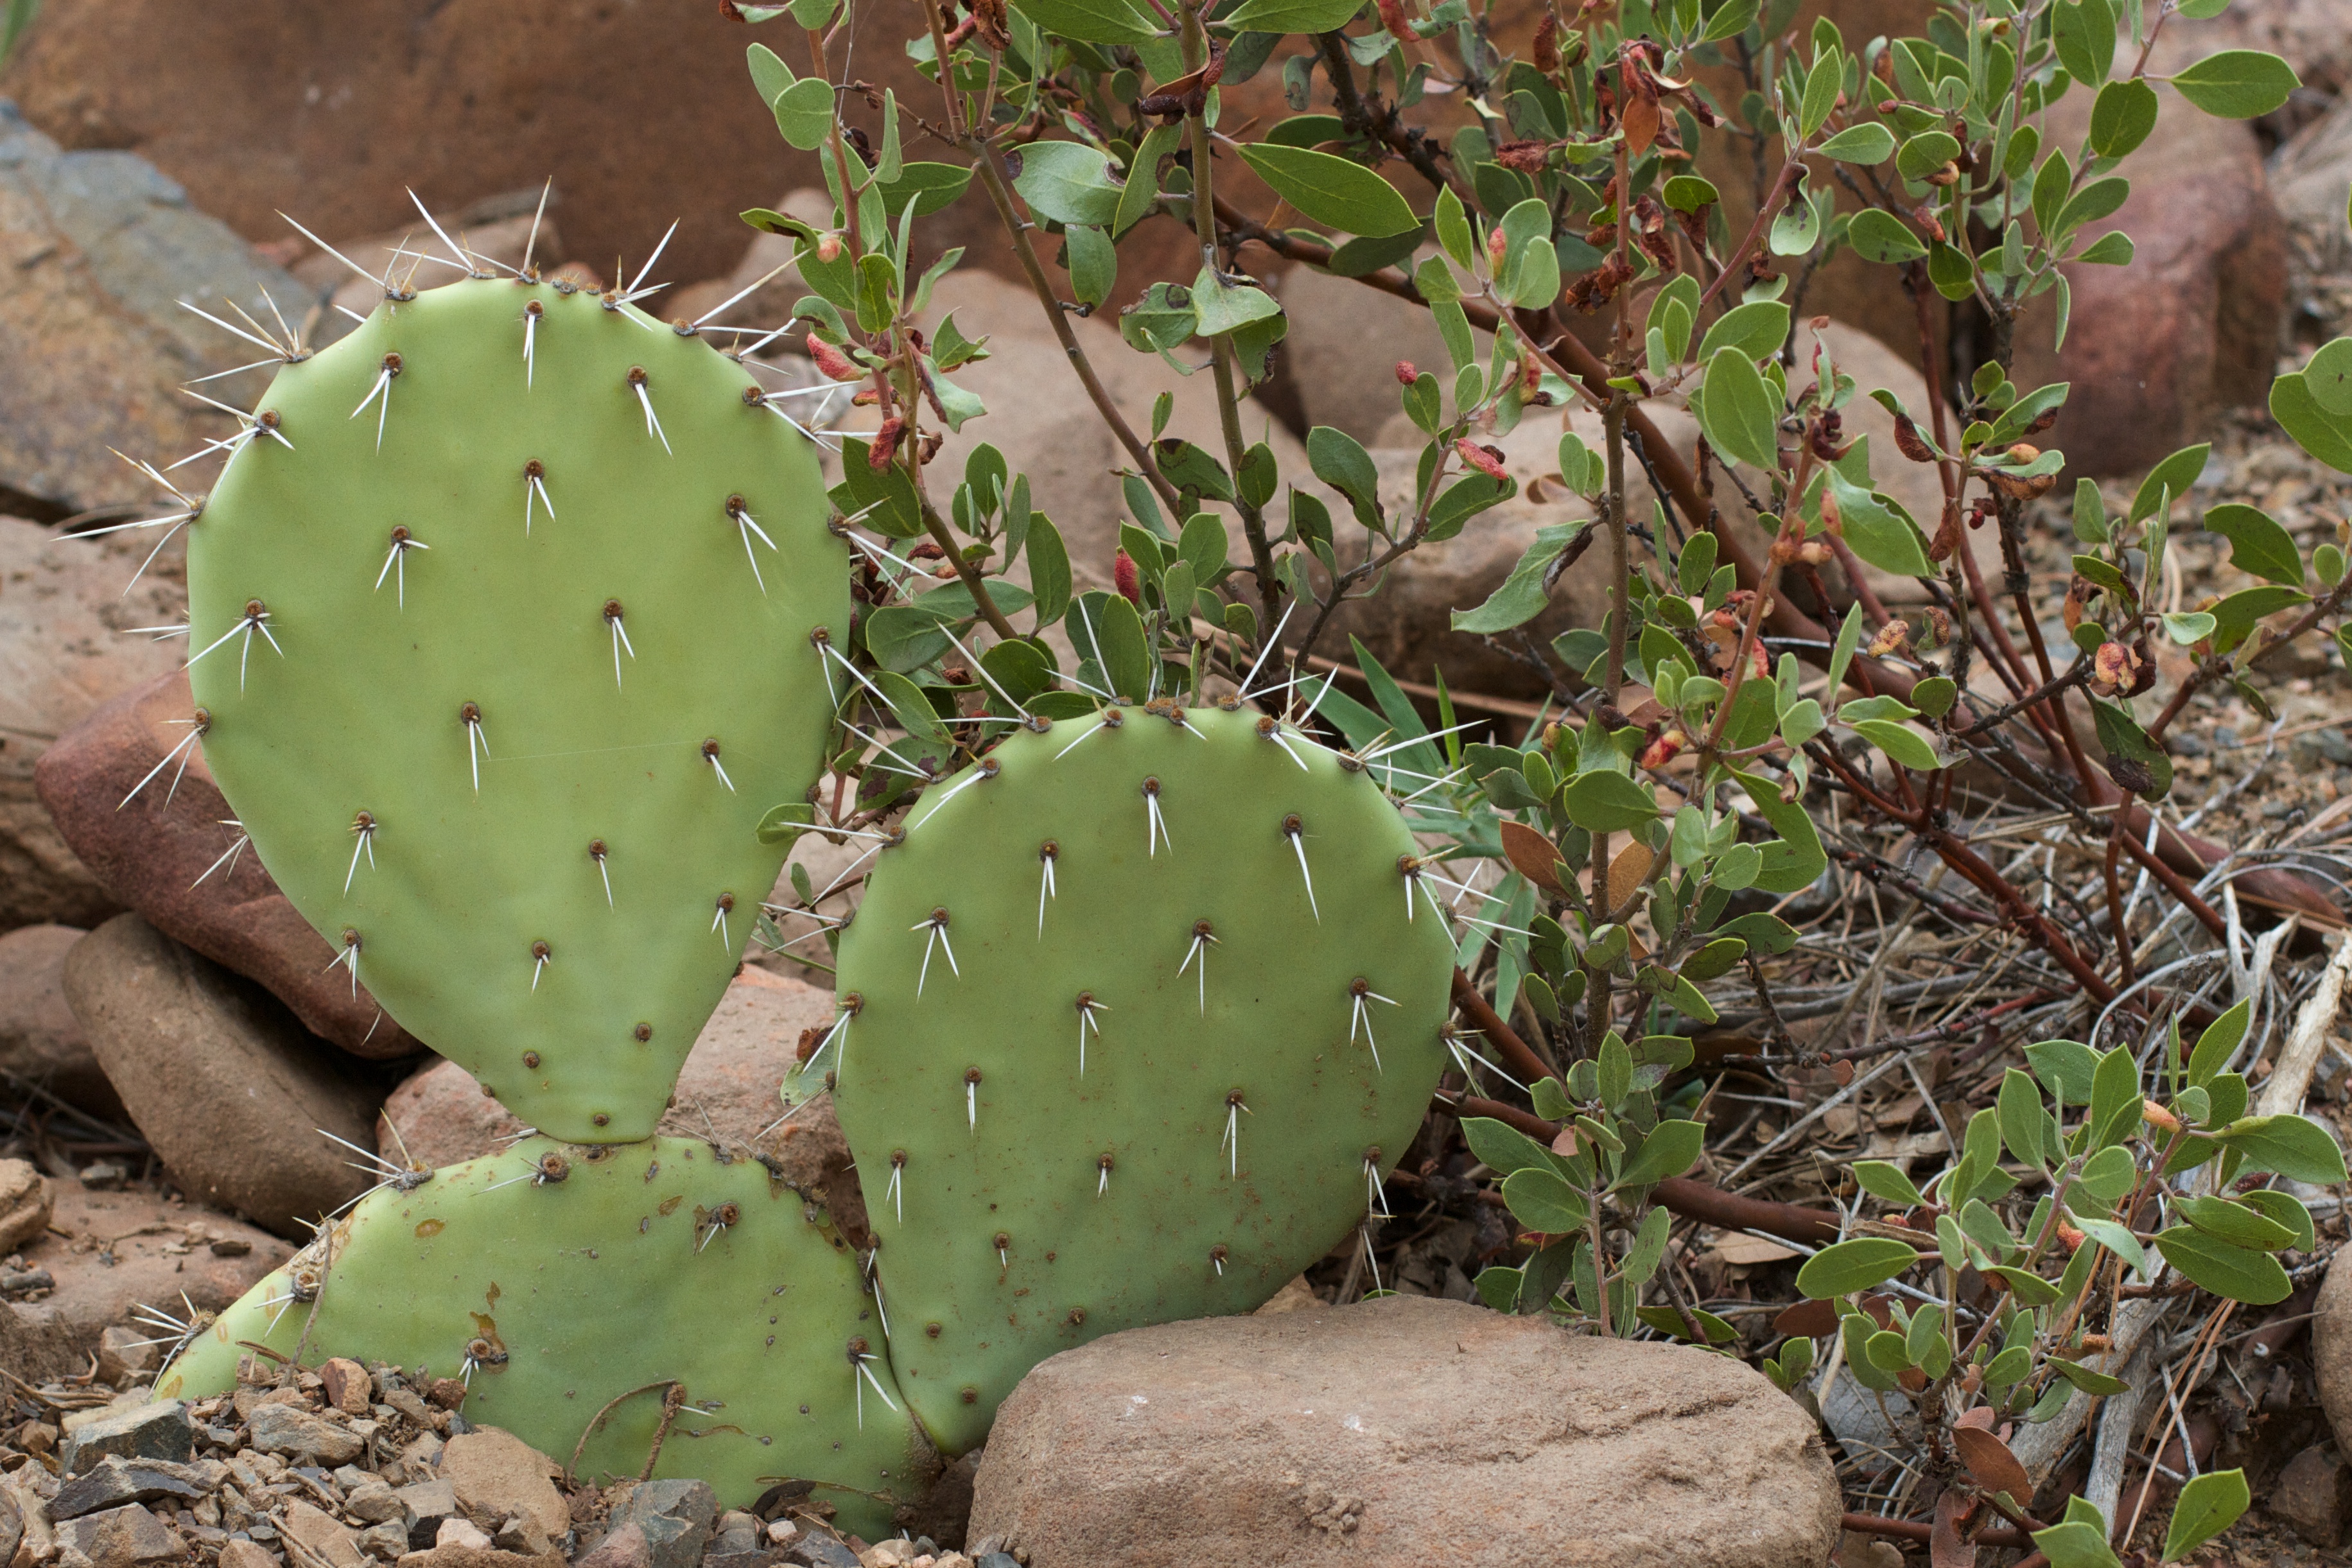
cactus, plant, flower, food, produce, botany, flora, caryophyllales, flowering plant, prickly pear, land plant, thorns spines and prickles, hedgehog cactus, nopal, barbary fig, eastern prickly pear